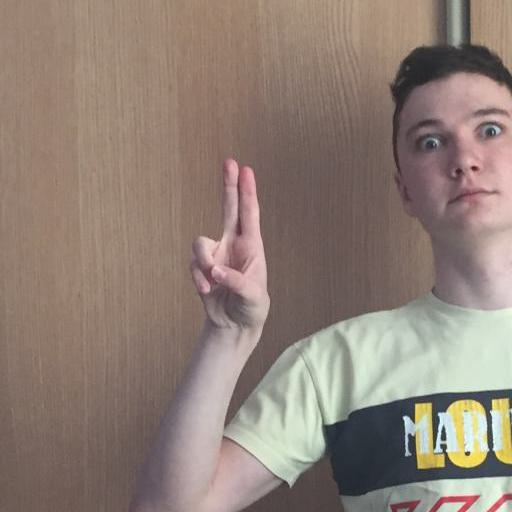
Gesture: two_up